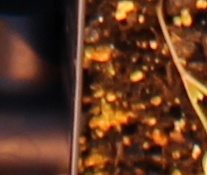
Label: Sugar beet